Kızılırmak Delta

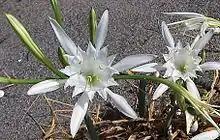
Sea daffodil grow on dunes

There are over 20 lakes, which average 1.5m in depth but are twice as deep in spring, when their surface areas can exceed 9,000 hectares. The Tatlı and Gıcı lakes are freshwater; the rest are brackish. Some of the lakes are eutrophic due to agricultural pollution. Thirty drainage canals drain agricultural land and ultimately convey water to the sea. Groundwater flows northeast, north, and northwest freely through the delta's alluvium aquifer. An excess of calciumcaused by natural weathering of rocks and overuse of certain fertilisers, such as agricultural limehas made water in the northeast part unsuitable for drinking.